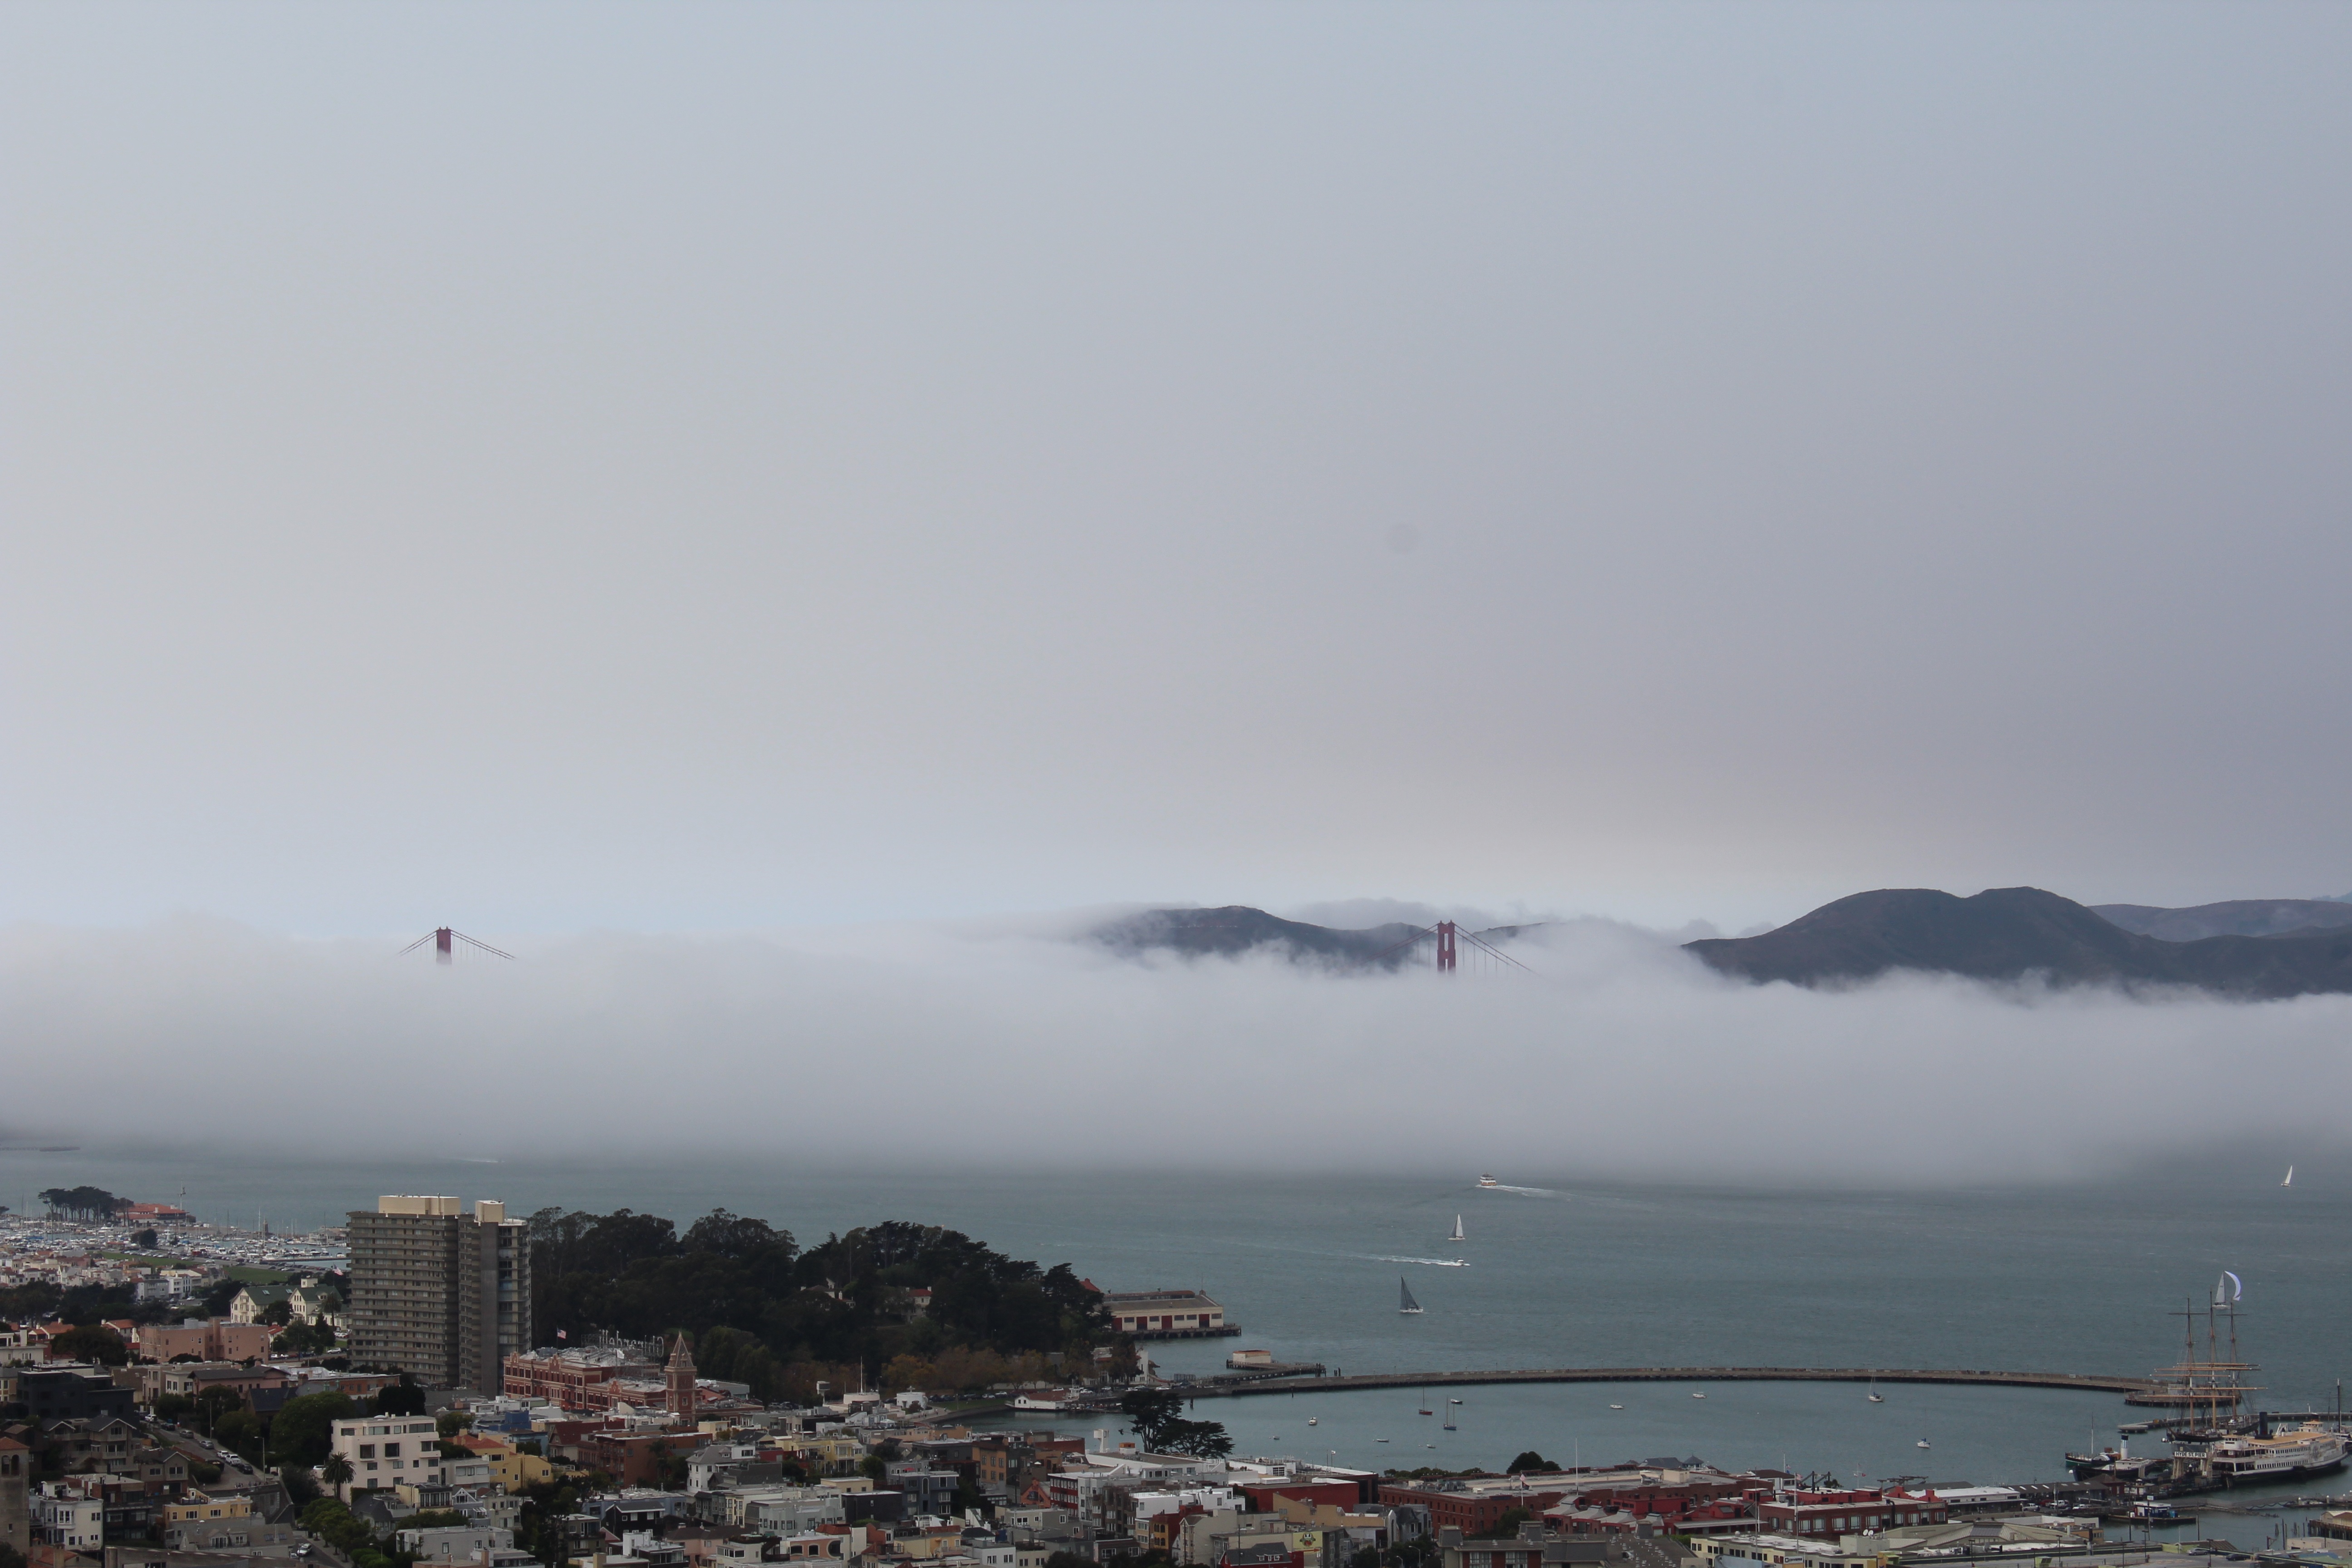
landscape, sea, coast, ocean, horizon, mountain, cloud, morning, dawn, panorama, dusk, weather, haze, bay, california, golden gates, atmospheric phenomenon, atmosphere of earth